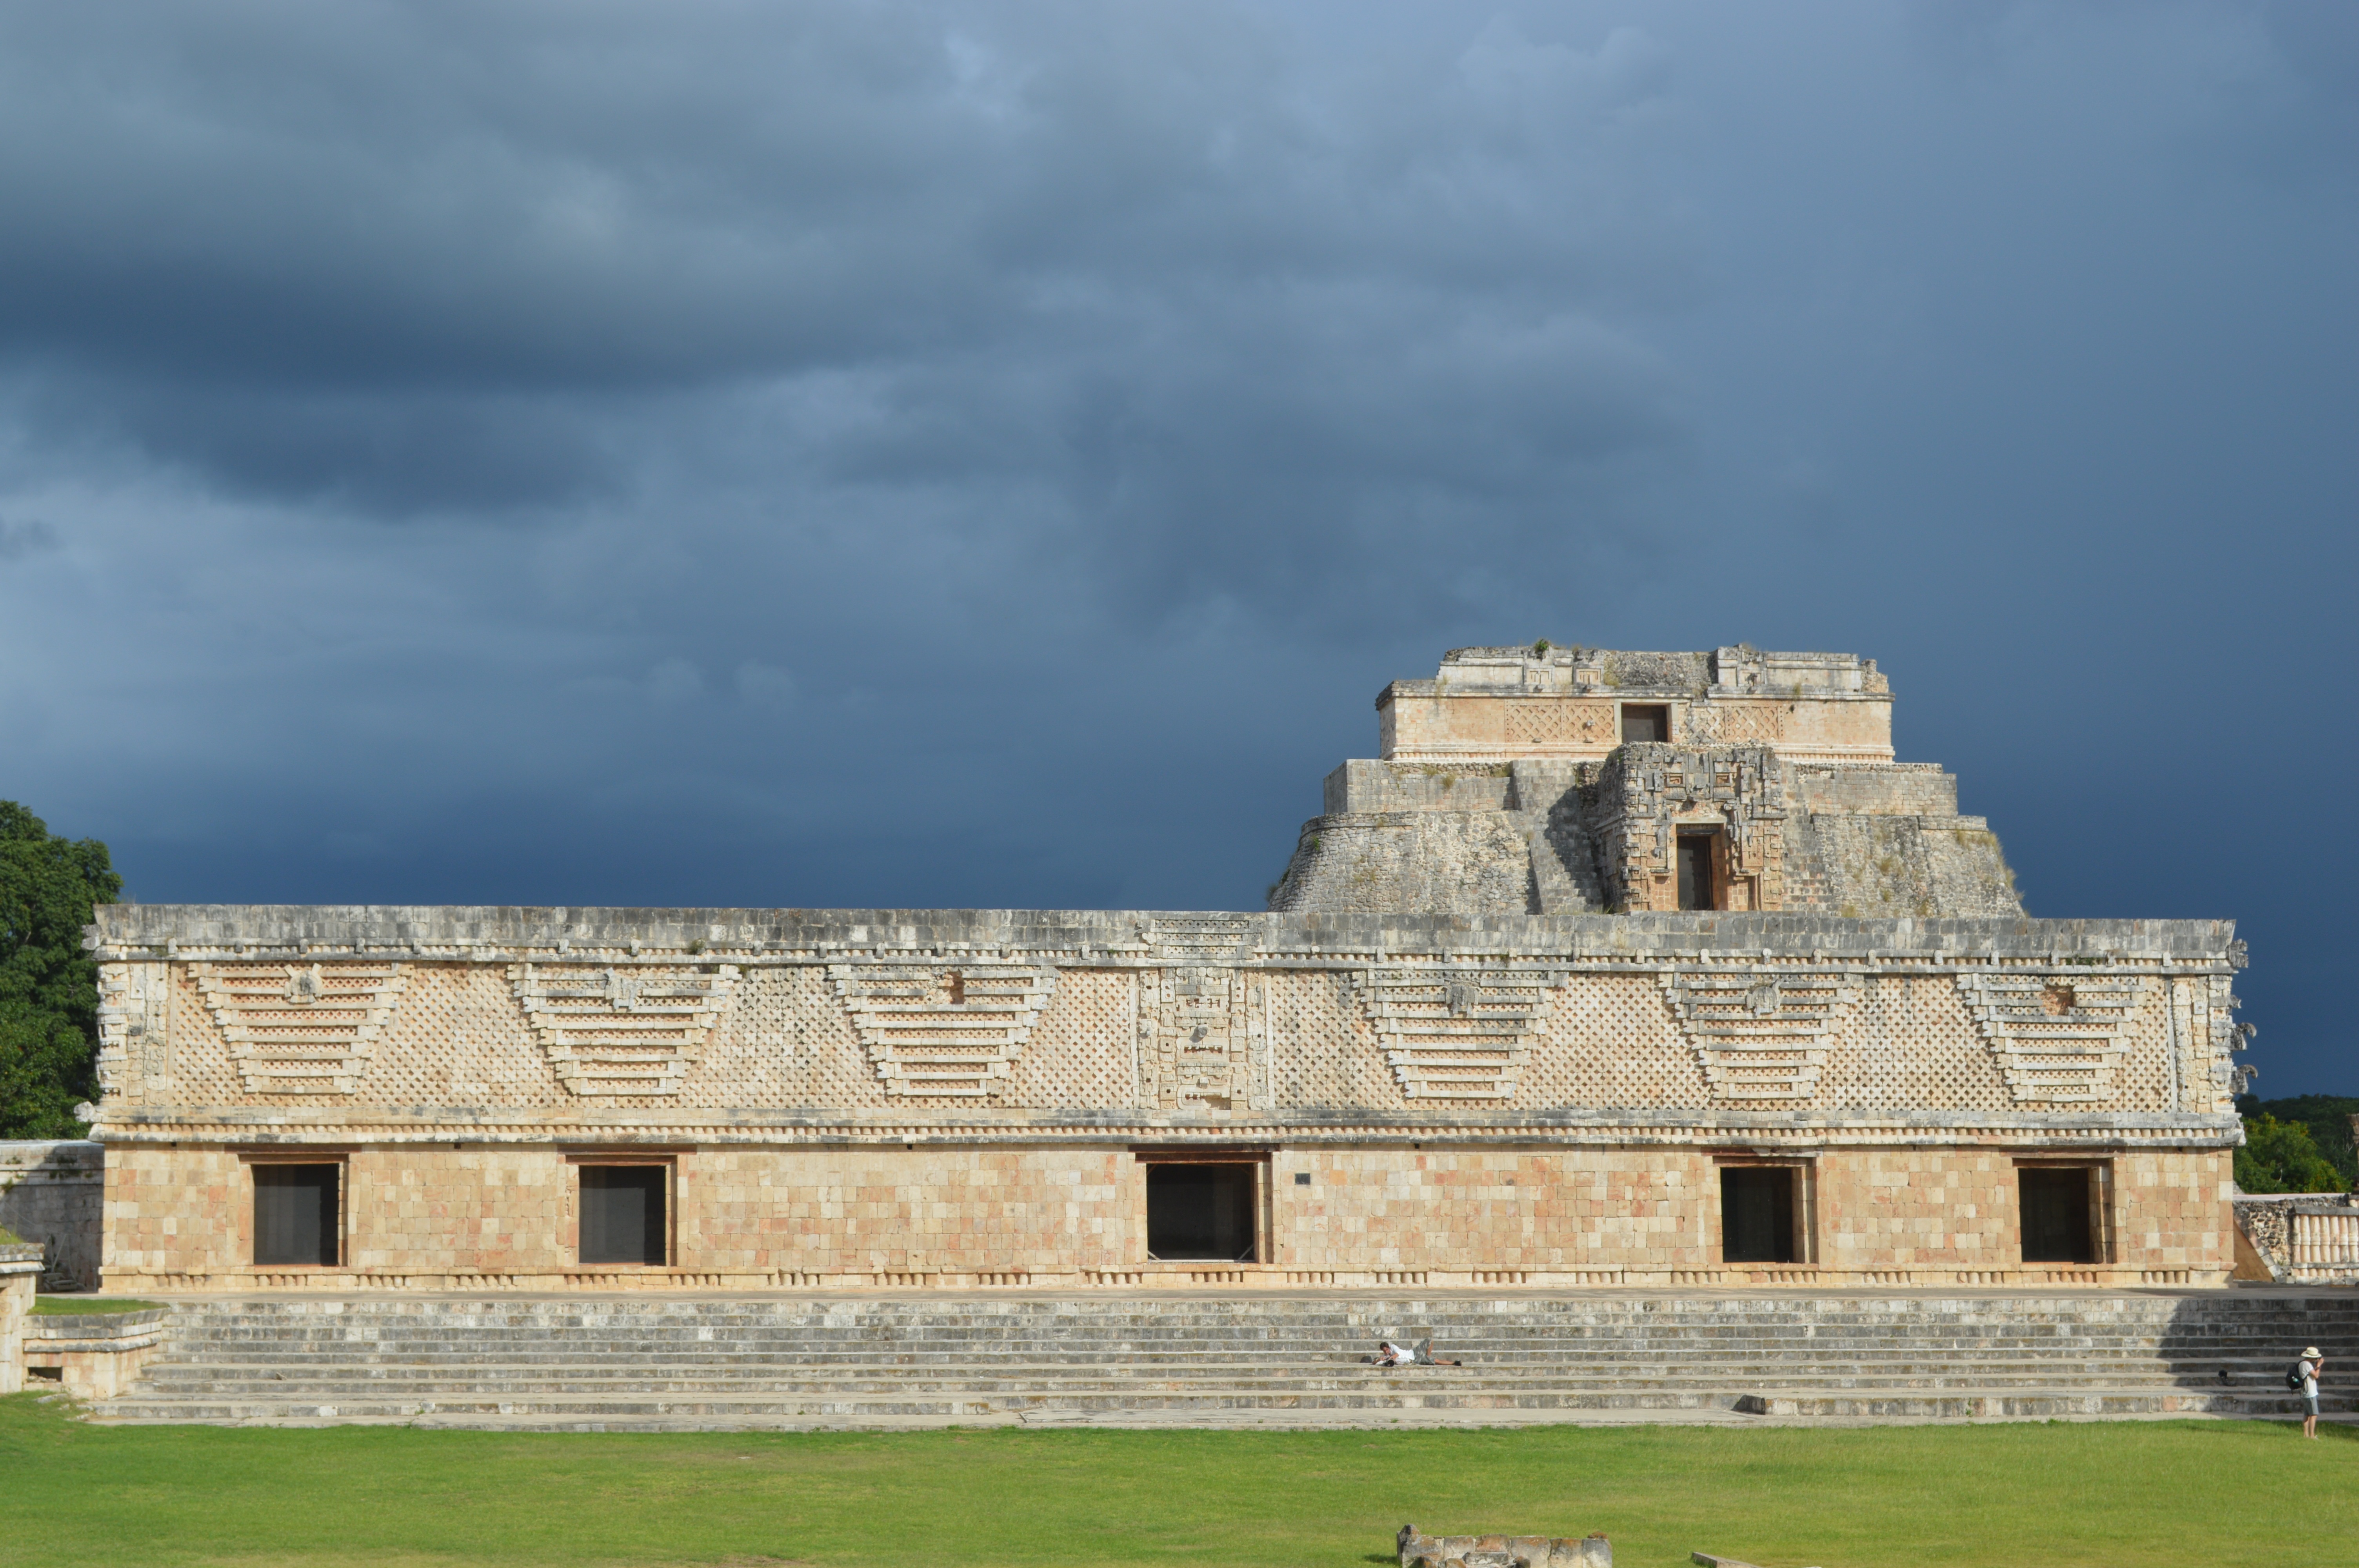
sky, building, monument, pyramid, paradise, landmark, fortification, place of worship, aztec, sunny, temple, mexico, ruins, culture, cancun, maya, yucatan, pyramids, archaeological site, ancient history, maya civilization, quintana roo, uxmal